Answer in natural language. Consider the 3D positions of the objects in the scene and not just the 2D positions in the image. Is the centerpoint of  black leather armchair at a higher height than gray rectangle sofa? Choose between the following options: no or yes
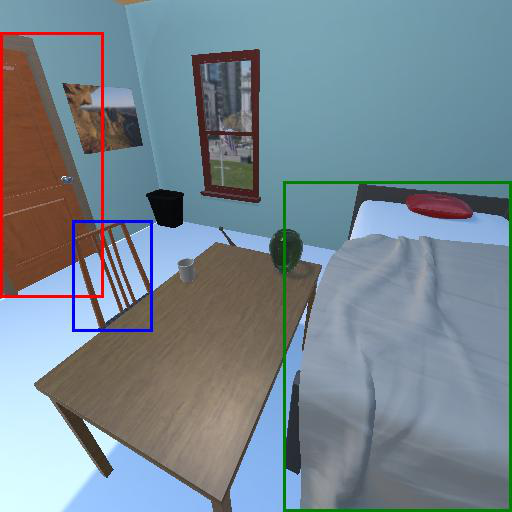
<answer>yes</answer>